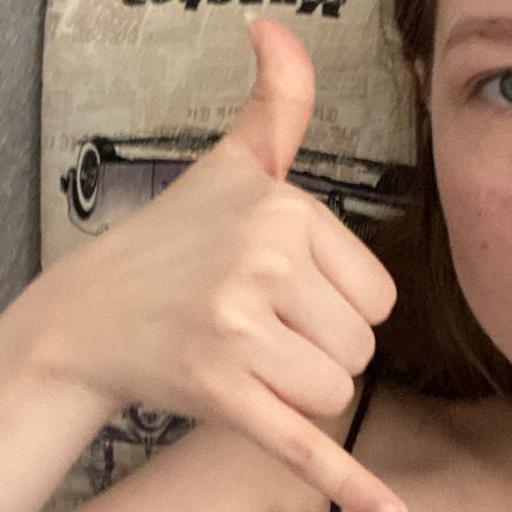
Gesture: call